Henry Morton Stanley's first trans-Africa expedition

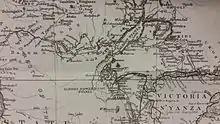
Albert Edward Nyanza. The black line indicate Stanley's route.

On March 8 Stanley, with ten sailors and a steersman, left his camp site near Kageghi in "Lady Alice". They explored and named Speke Bay, after the first European to see the lake. They also discovered the Simiyu River inlet in the south. Passing Ukerewe Island, he was attacked by Wavuma people in canoes but escaped after firing at his attackers.